Electric generator

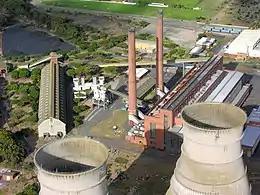
The Athlone Power Station in Cape Town, South Africa

After 1891, polyphase alternators were introduced to supply currents of multiple differing phases. Later alternators were designed for varying alternating-current frequencies between sixteen and about one hundred hertz, for use with arc lighting, incandescent lighting and electric motors.